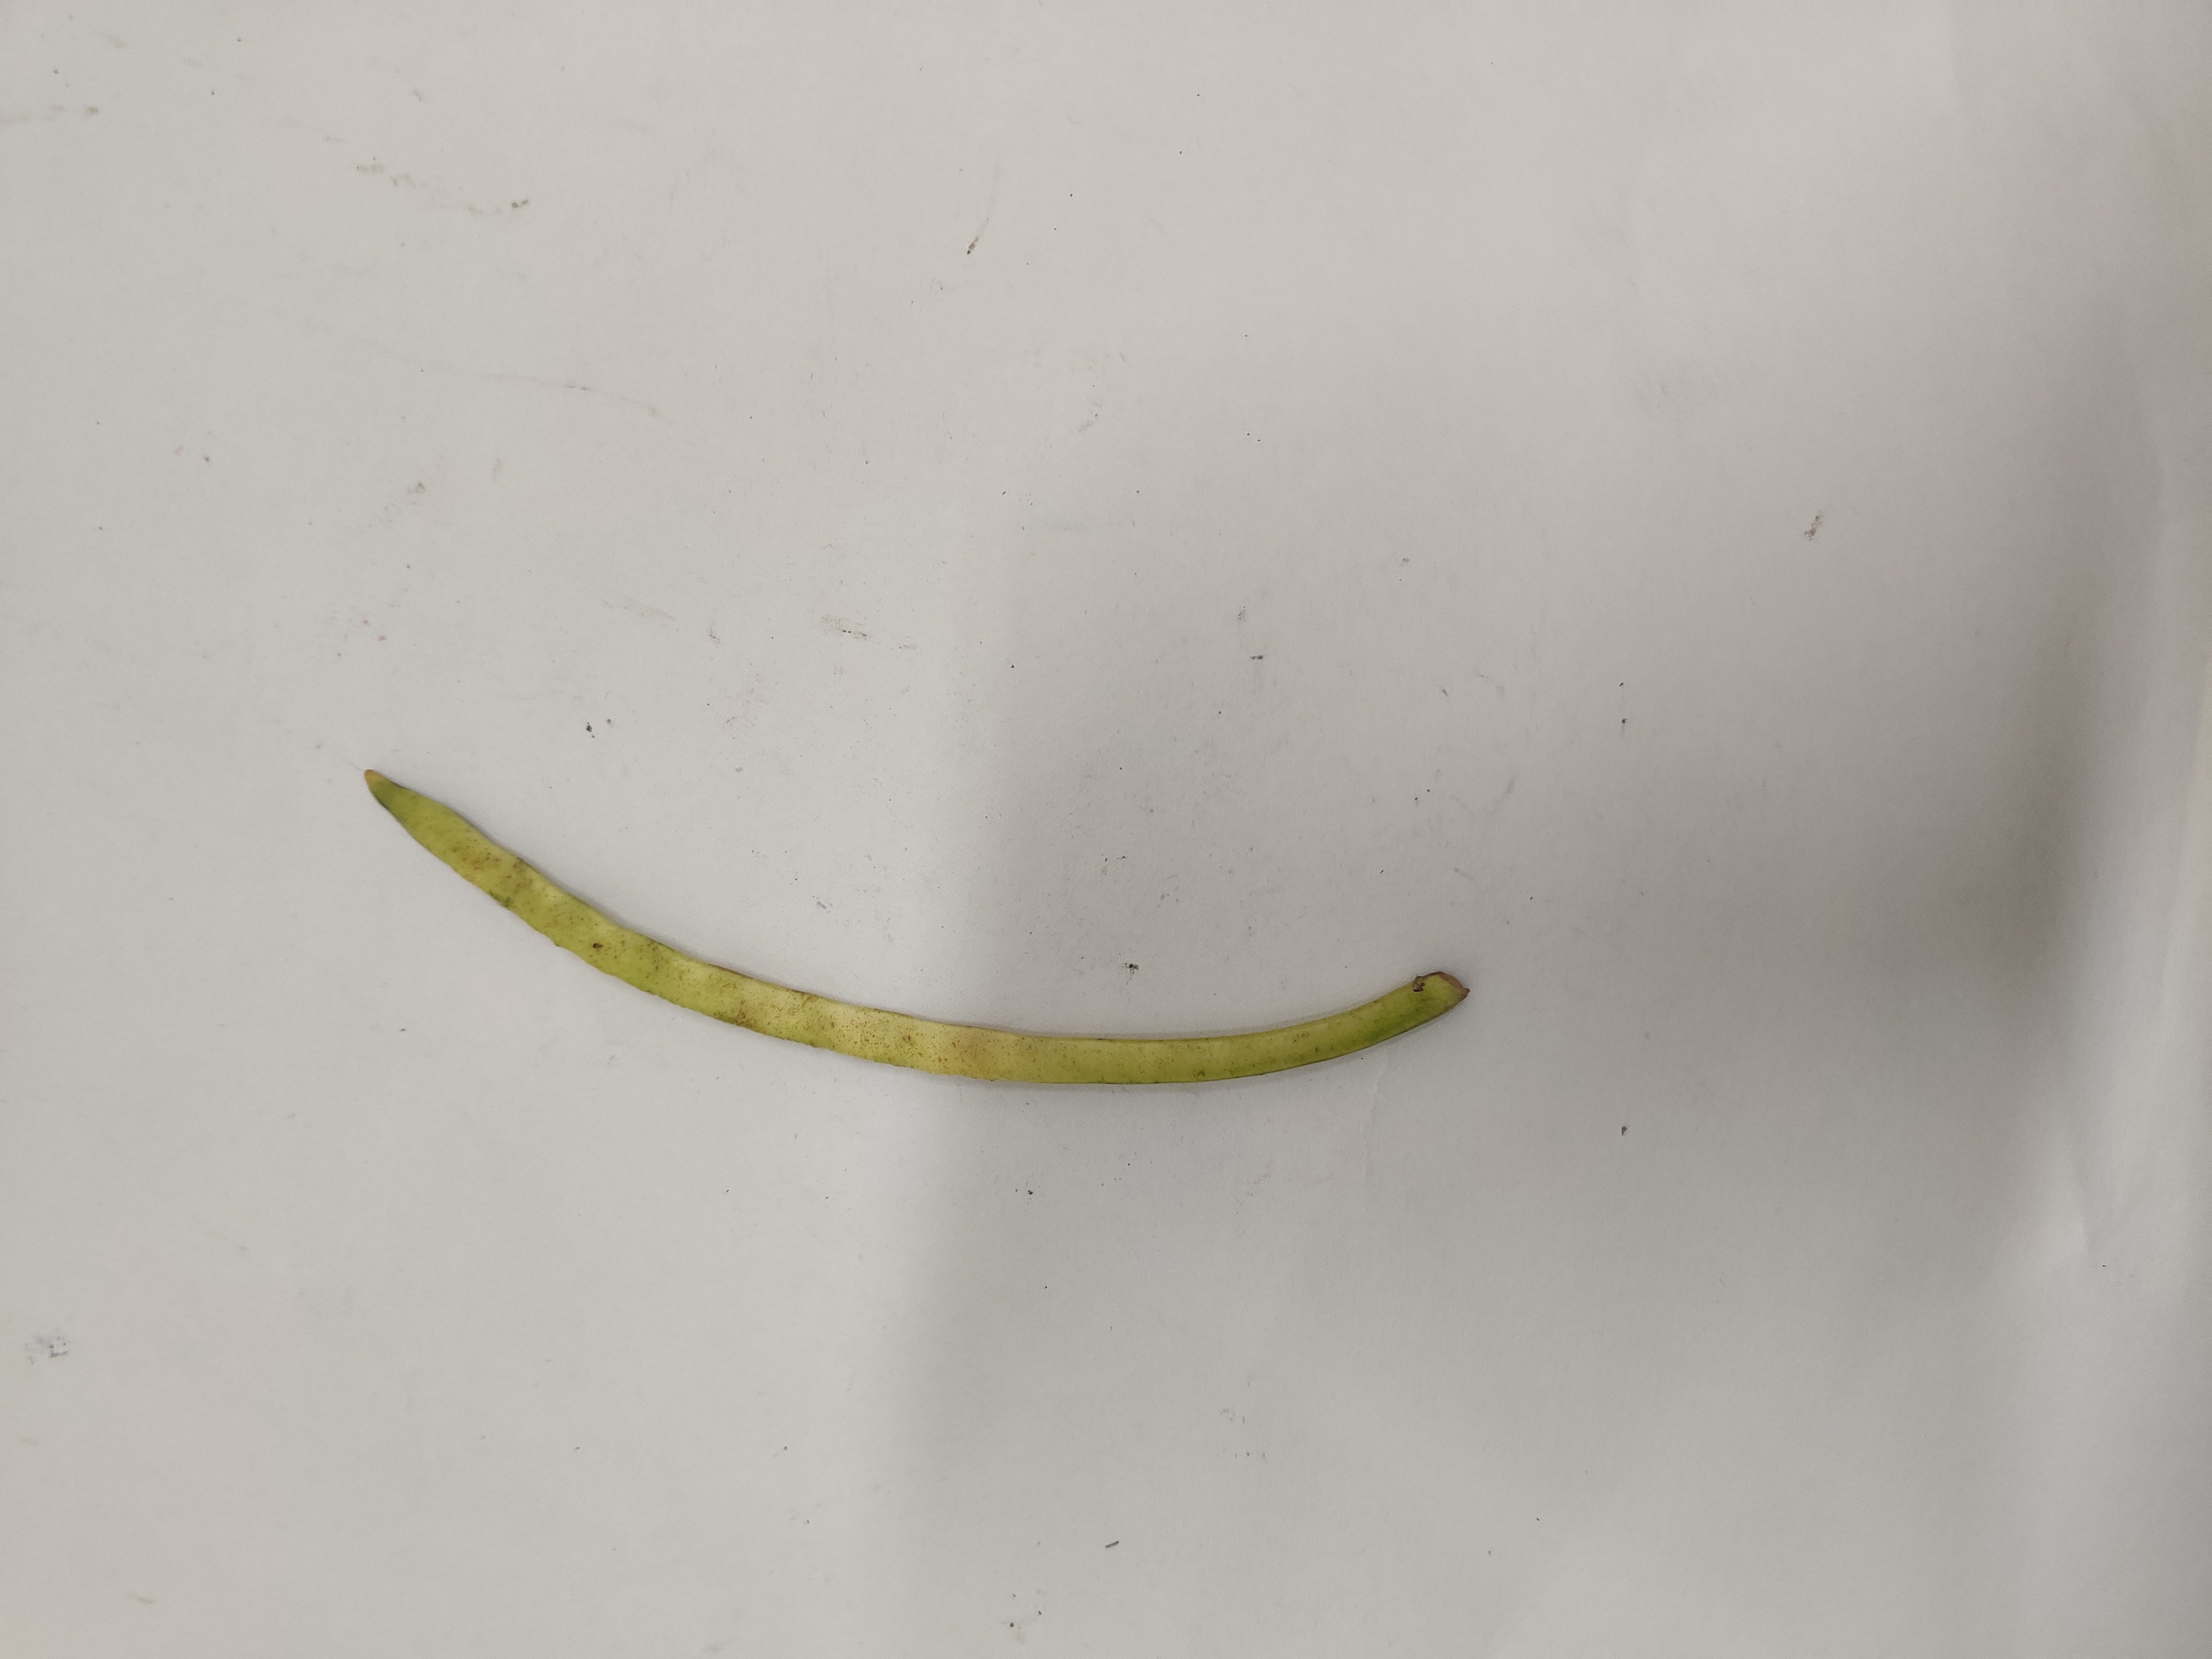
Crop: Cowpea
Condition: Severely Damaged